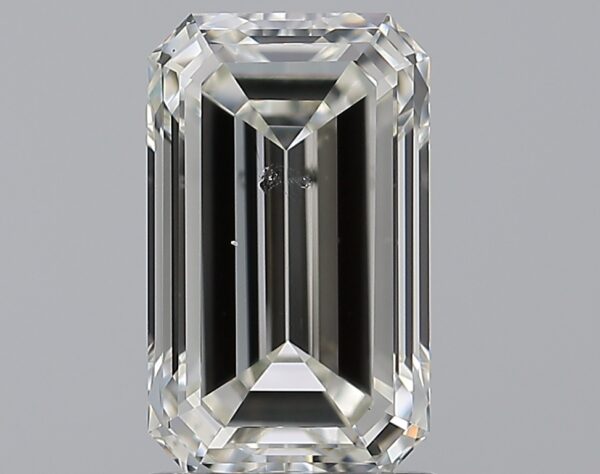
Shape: emerald
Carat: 1.7
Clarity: SI1
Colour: K
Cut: EX
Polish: EX
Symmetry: EX
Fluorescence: N
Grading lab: GIA
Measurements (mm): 8.82 x 5.35 x 3.63